Grant Union High School (John Day, Oregon)

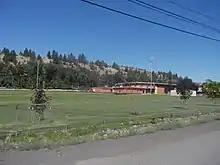
Athletic fields

Grant Union High School is a public high school in John Day, Oregon, United States.